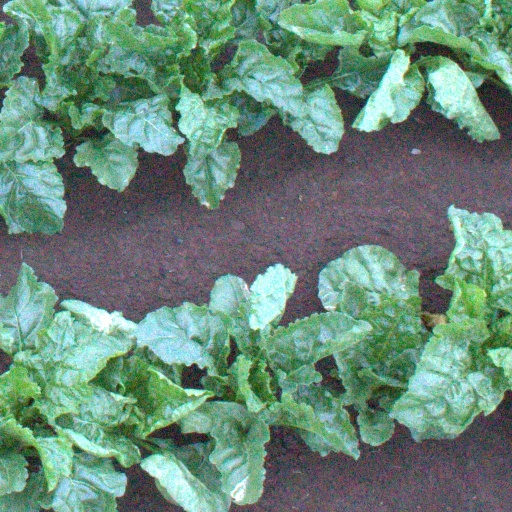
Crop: sugar beet